Kyary Pamyu Pamyu

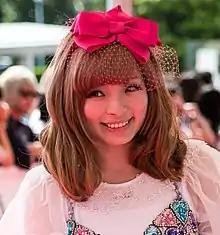
Kyary Pamyu Pamyu at the 2014 MTV Video Music Awards Japan red carpet

Kyary performed her songs "Invader Invader" and "Ninja Re Bang Bang" at the end ceremony for the 2013 MTV Video Music Awards Japan Awards, where she also received the awards for Best Pop Video and Best Karaoke! Song for "Fashion Monster". In late June, it was revealed that she was working on a documentary film entitled "Kyary Pamyu Pamyu the Movie". The film received a one-day limited screening and featured concert footage from Kyary Pamyu Pamyu's 100% KPP World Tour. Internationally the same year, she was nominated for Best New International Pop Artist by Fuse TV and Best Japan Act at the 2013 MTV Europe Music Awards. Kyary's second studio album, "Nanda Collection", was released on June 26, 2013. In September 2013, she announced a second world tour titled "Nanda Collection World Tour" and a new single "Mottai Night Land" was released in late October and received positive reviews from Western media outlets. The single was released on November 6. The world tour visited the United States, Canada, Australia, England, France, Germany, Taiwan, Thailand, Singapore, Hong Kong, and Kyary's native Japan, lasting from February until November. It was originally to last until June but was postponed due to political unrest. She was interviewed by or was the focus of articles in internationally renowned publications such as "The Guardian", "Time Out London", "Sydney Morning Herald", and "VICE". in April 2014, Kyary made her Australian television debut on the program "Sunrise" and was the focus of Australian news programs such as "ABC News". In May 2014, she appeared in the British fashion magazine "i-D". In July 2014, "Vogue" premiered Kyary's first English-language song, "Ring A Bell," in the United States. In October 2014, she was the focus of an article and photoshoot in the American fashion magazine "Nylon".